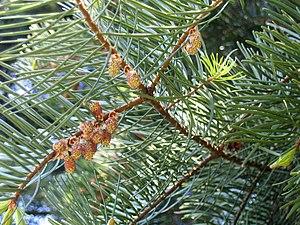
Abies lowiana, le sapin de Low, est une espèce d'arbres de la famille des Pinaceae qui pousse notamment dans l'Ouest américain.